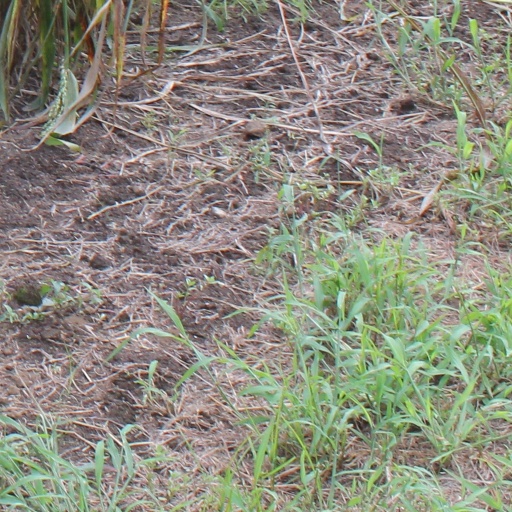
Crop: sorghum